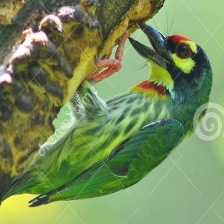
Species: COPPERSMITH BARBET
Scientific name: MEGALAIMA HAEMACEPHALA